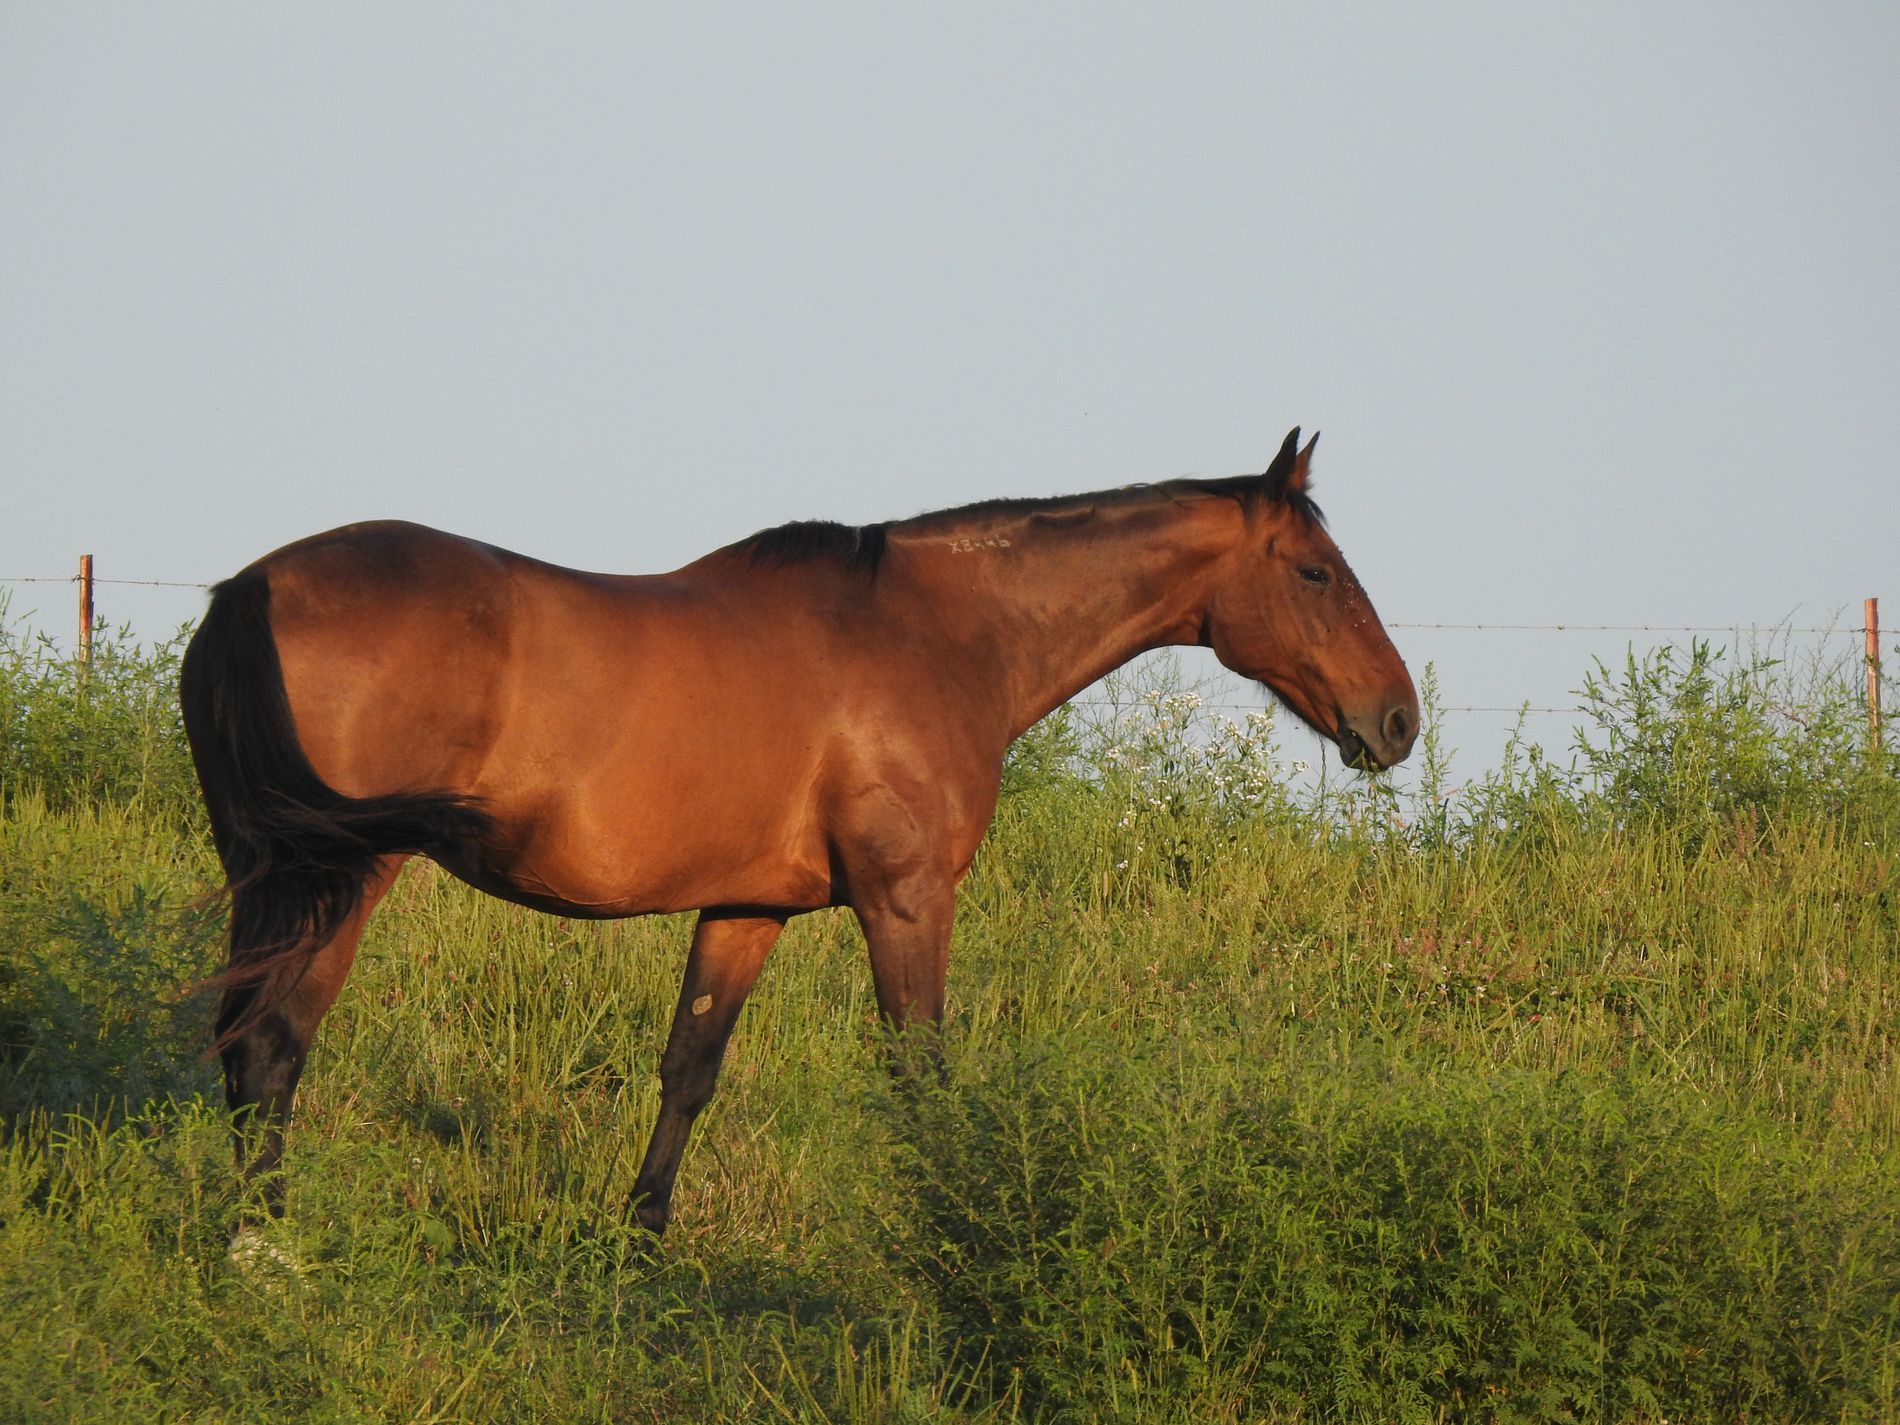
Horse in a Grassland
A single, muscular brown horse stands peacefully in a grassland. A fence runs across the background, and a clear sky is behind the grass.
Medium shot captures a quiet moment of connection with nature, a scene that might bring a sense of calm. The horse, standing serenely in the field, seems to embody a gentle strength and eating grass. You can almost feel the sun on its coat, a reminder of the peaceful presence of animals in our world. The lighting suggests it is either early morning or late afternoon.
Labels: Animal, Colt Horse, Horse, Mammal, Field, Grassland, Nature, Outdoors, Stallion, Grass, Plant, Countryside, Farm, Pasture, Rural, Foal, Ranch, Grazing, Sky, Fence
Camera: NIKON COOLPIX P900
Aperture: F5.6
Exposure: 1/500 sec
ISO: 250
Focal length: 152.0 mm